Chukat

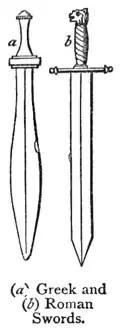
Ancient Greek and Roman Swords (1908 illustration from "Chambers's Twentieth Century Dictionary of the English Language")

The elders of Israel used to precede them on foot to the Mount of Olives, where there was a place of immersion. The priest who was to burn the cow was deliberately made unclean in contravention of the teaching of the Sadducees, who taught that the cow needed to be slaughtered by one on whom the sun had set after cleansing from his impurity. They laid their hands upon the priest and said, "My lord High Priest, immerse once." He then immersed himself, came up, and dried himself. They laid out different kinds of wood there—cedar wood, pine, spruce, and the wood of smooth fig trees. They built up the pile of wood in the shape of a tower furnished with air holes, and they turned its foreside towards the west.